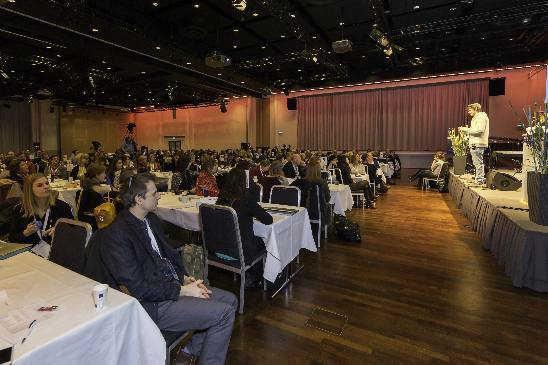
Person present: Yes